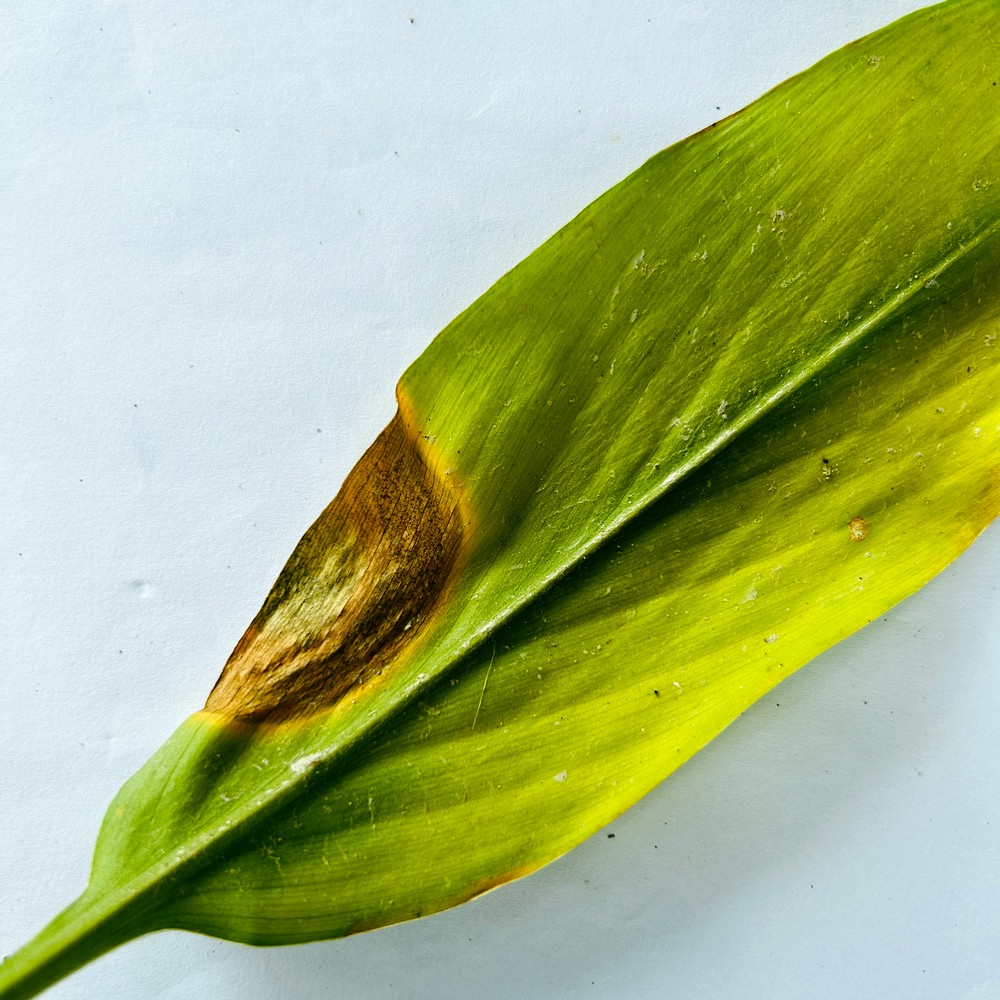
Label: Leaf Blotch